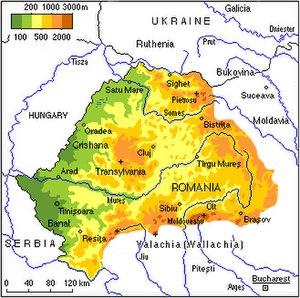
La Transylvanie, du latin trans-silvam : « au-delà des forêts » également appelée Ardeal ou Transilvania en roumain, Erdély en hongrois et Siebenbürgen en allemand, est une région du centre-ouest de la Roumanie.